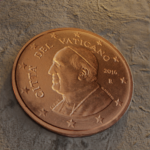
Coin value: 2cents
Country: va
Edition: 2016